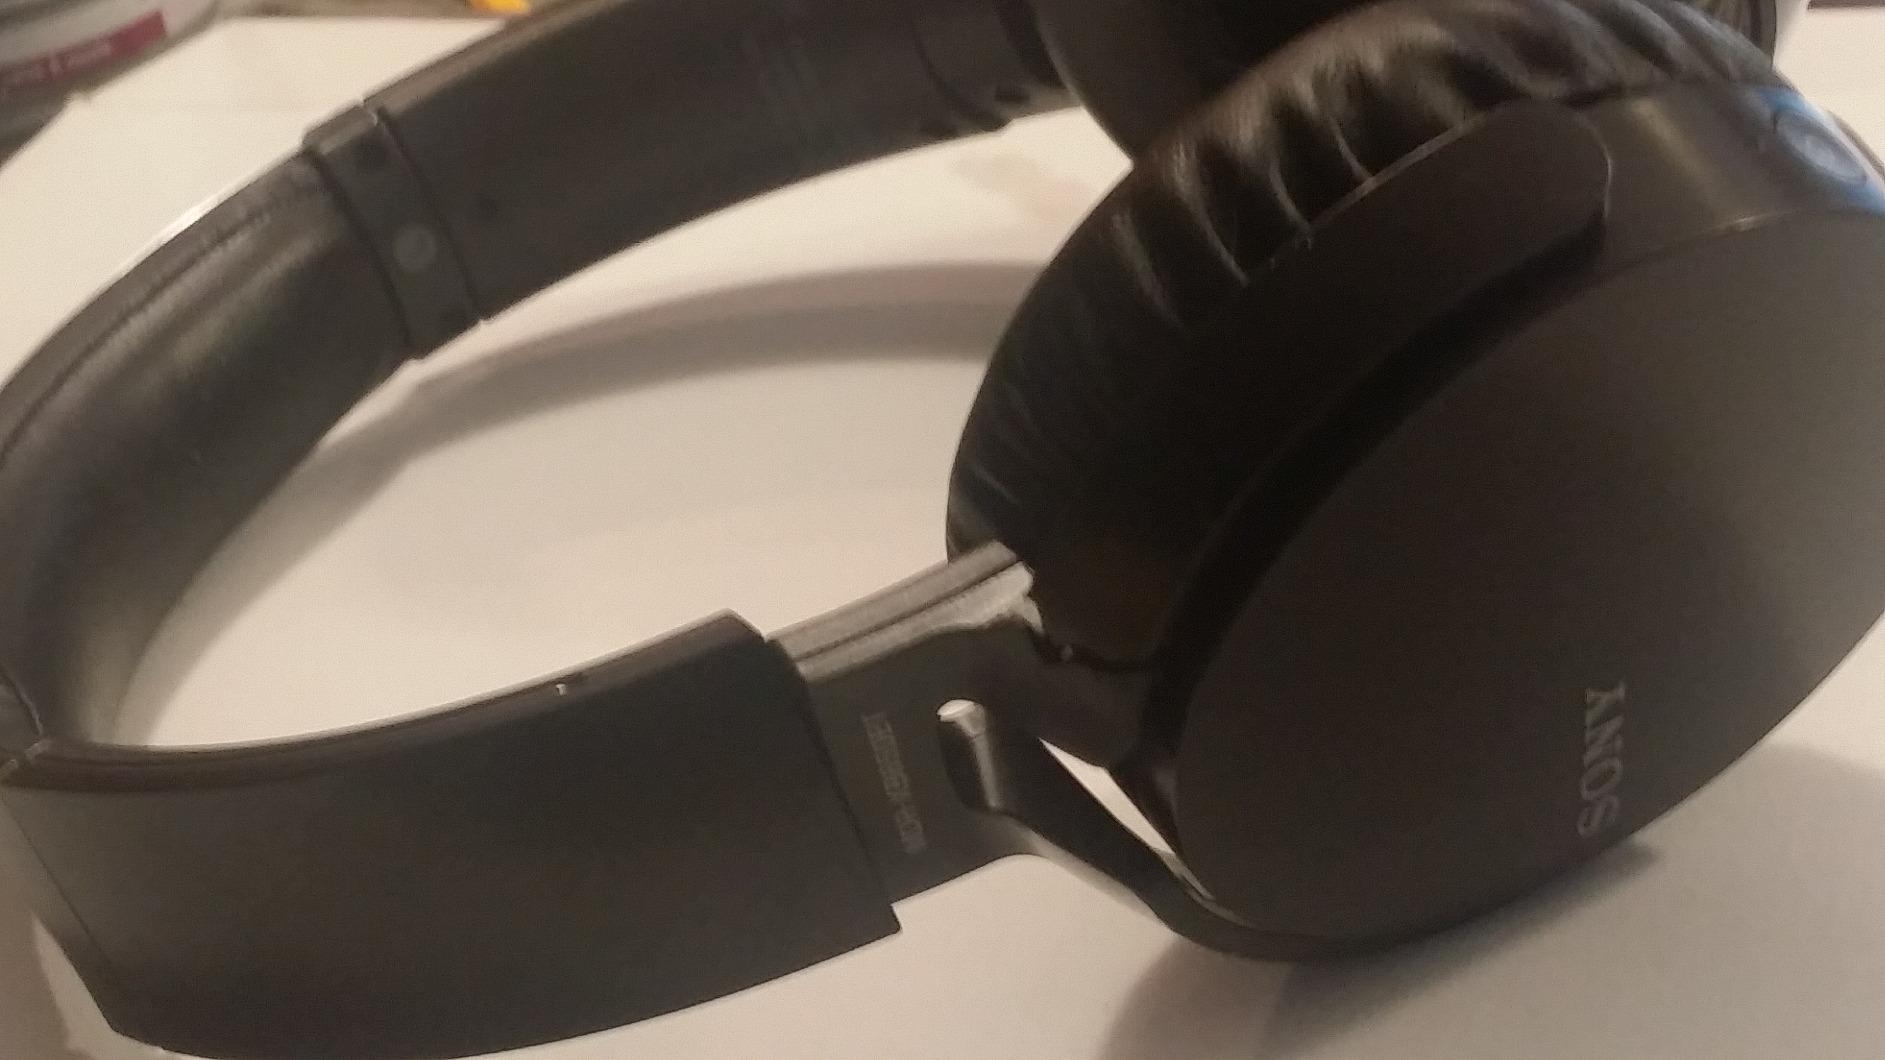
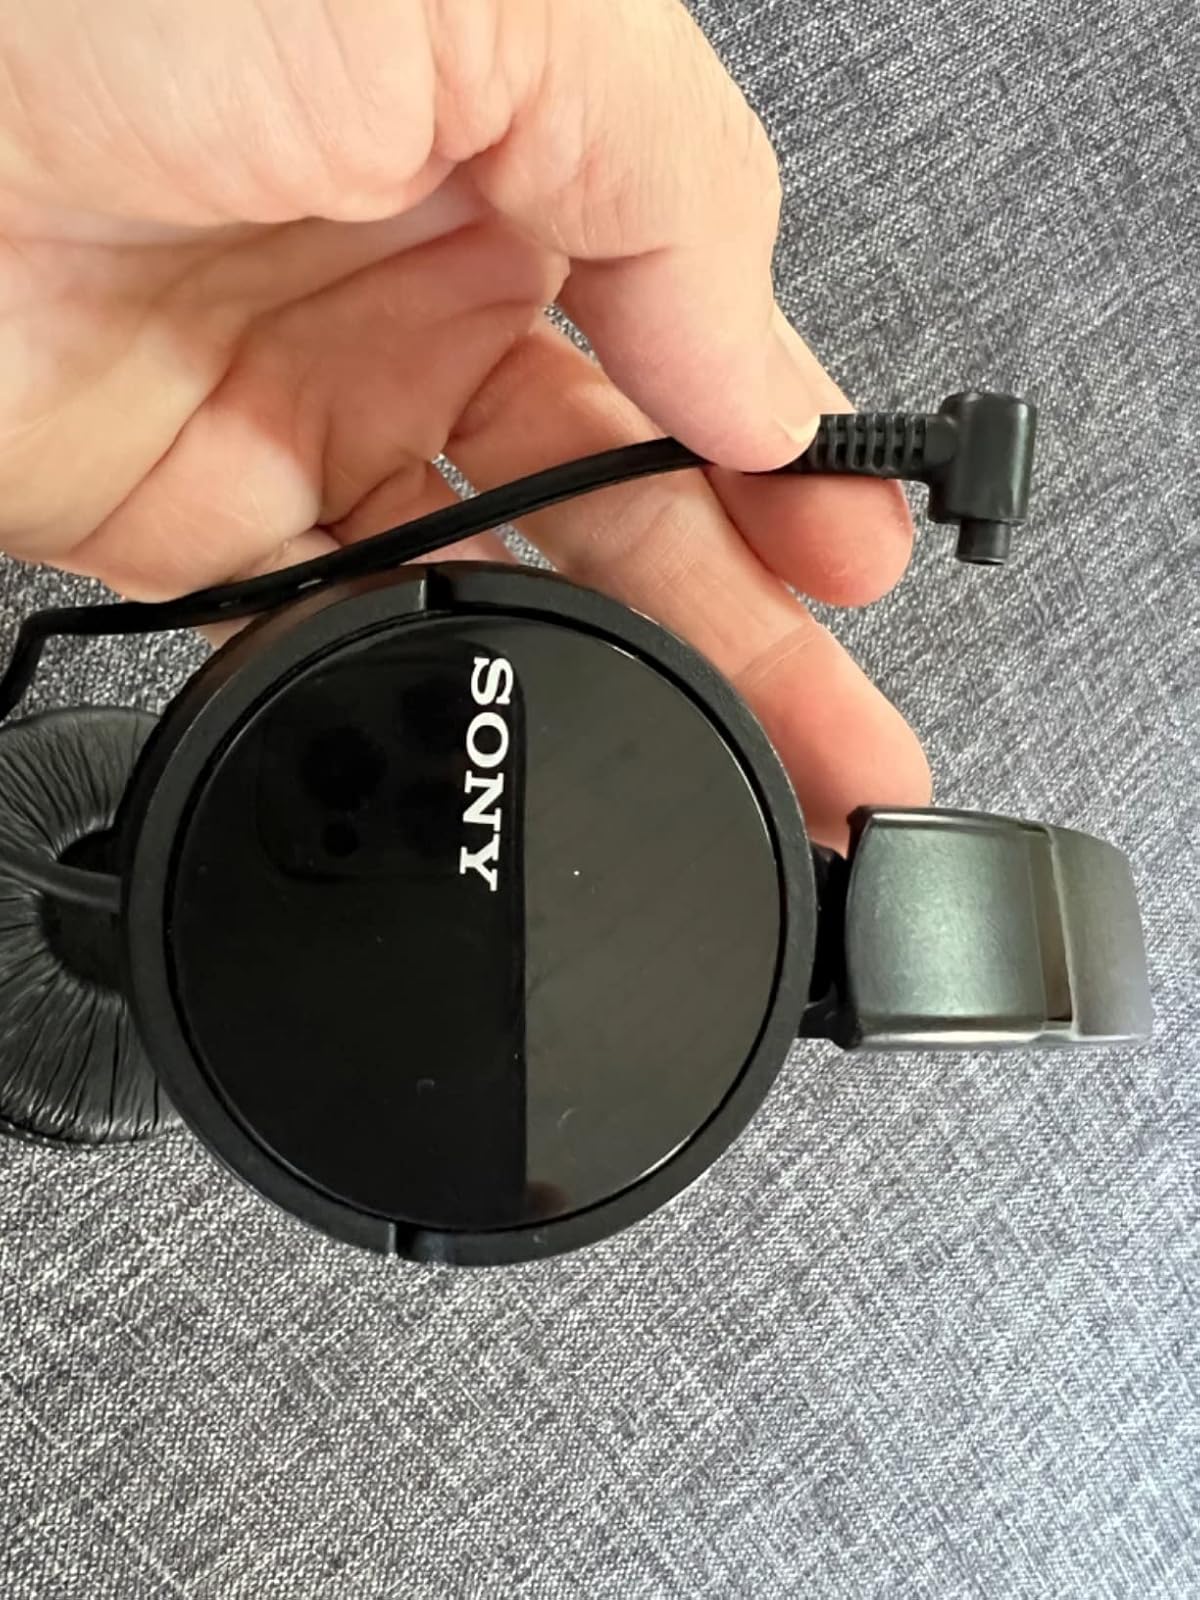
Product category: headphones
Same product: no